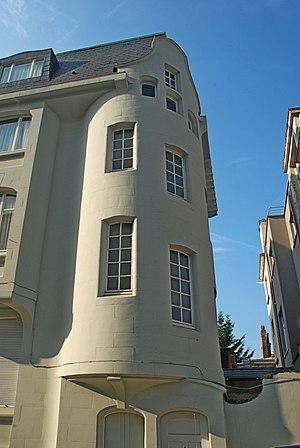
Belgique - Bruxelles - Maison Van Rysselberghe
La maison Van Rysselberghe est un bâtiment de style éclectique d'inspiration Art nouveau édifié dans la commune bruxelloise d'Ixelles par l'architecte Octave Van Rysselberghe pour son usage personnel.